William-Adolphe Bouguereau

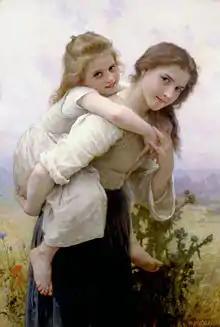
"Pleasant Burden" (1895)

In his own time, Bouguereau was considered to be one of the greatest painters in the world by the academic art community, and simultaneously he was reviled by the avant-garde. He also gained wide fame in Belgium, the Netherlands, Portugal, Spain, Italy, Romania, and the United States, and commanded high prices. His works often sold within days of completion. Some were viewed by international collectors and bought before work had even finished.